Cotton Bowl Classic

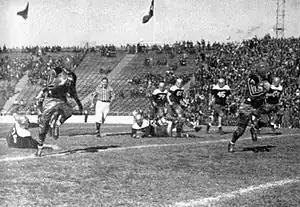
Action during the 1939 gamebetween St. Mary's and Texas Tech

The Cotton Bowl Classic was founded in Dallas in 1937 at the Texas State Fair Grounds, when Texas oil executive J. Curtis Sanford financed the first bowl game. Texas Christian and star quarterback Sammy Baugh took on Marquette, winning 16–6, but the game lost money even though some 17,000 attended. Nonetheless, Sanford persevered, and in 1938 the game made a profit as Rice defeated Byron White's Colorado 28–14 in front of a crowd of 37,000.